Corografia Brazilica

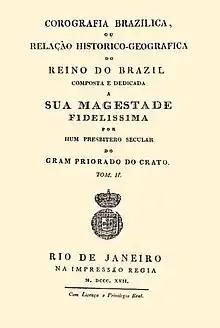
Title page from the first edition

Corografia brasílica, ou relação histórico-geográfica do reino do Brasil ("Brazilian Chorography, or Historical-Geographical Relation of the Kingdom of Brazil") by Manuel Aires de Casal is one the first books published in Brazil about the country. This book contains the first published edition of Pero Vaz de Caminha's letter.